Aart den Boer

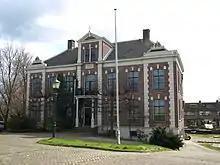
Building den Boer designed, also used as town hall.

Aart den Boer (30 December 1852 in Nieuw-Lekkerland – 11 May 1941) was a Dutch architect and contractor.